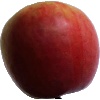
Label: Apple Crimson Snow 1